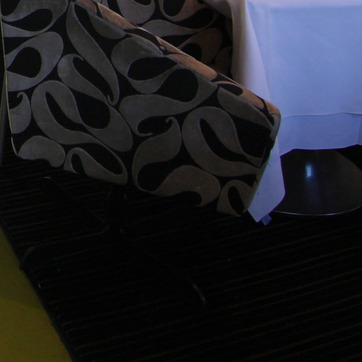
Material: fabric